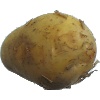
Label: white_potato